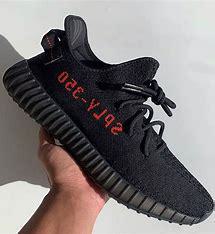
Brand: Adidas
Model: Yeezy Boost 350